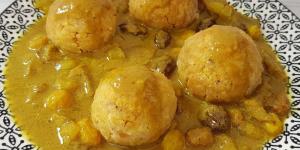
albondigas de mijo y quinoa